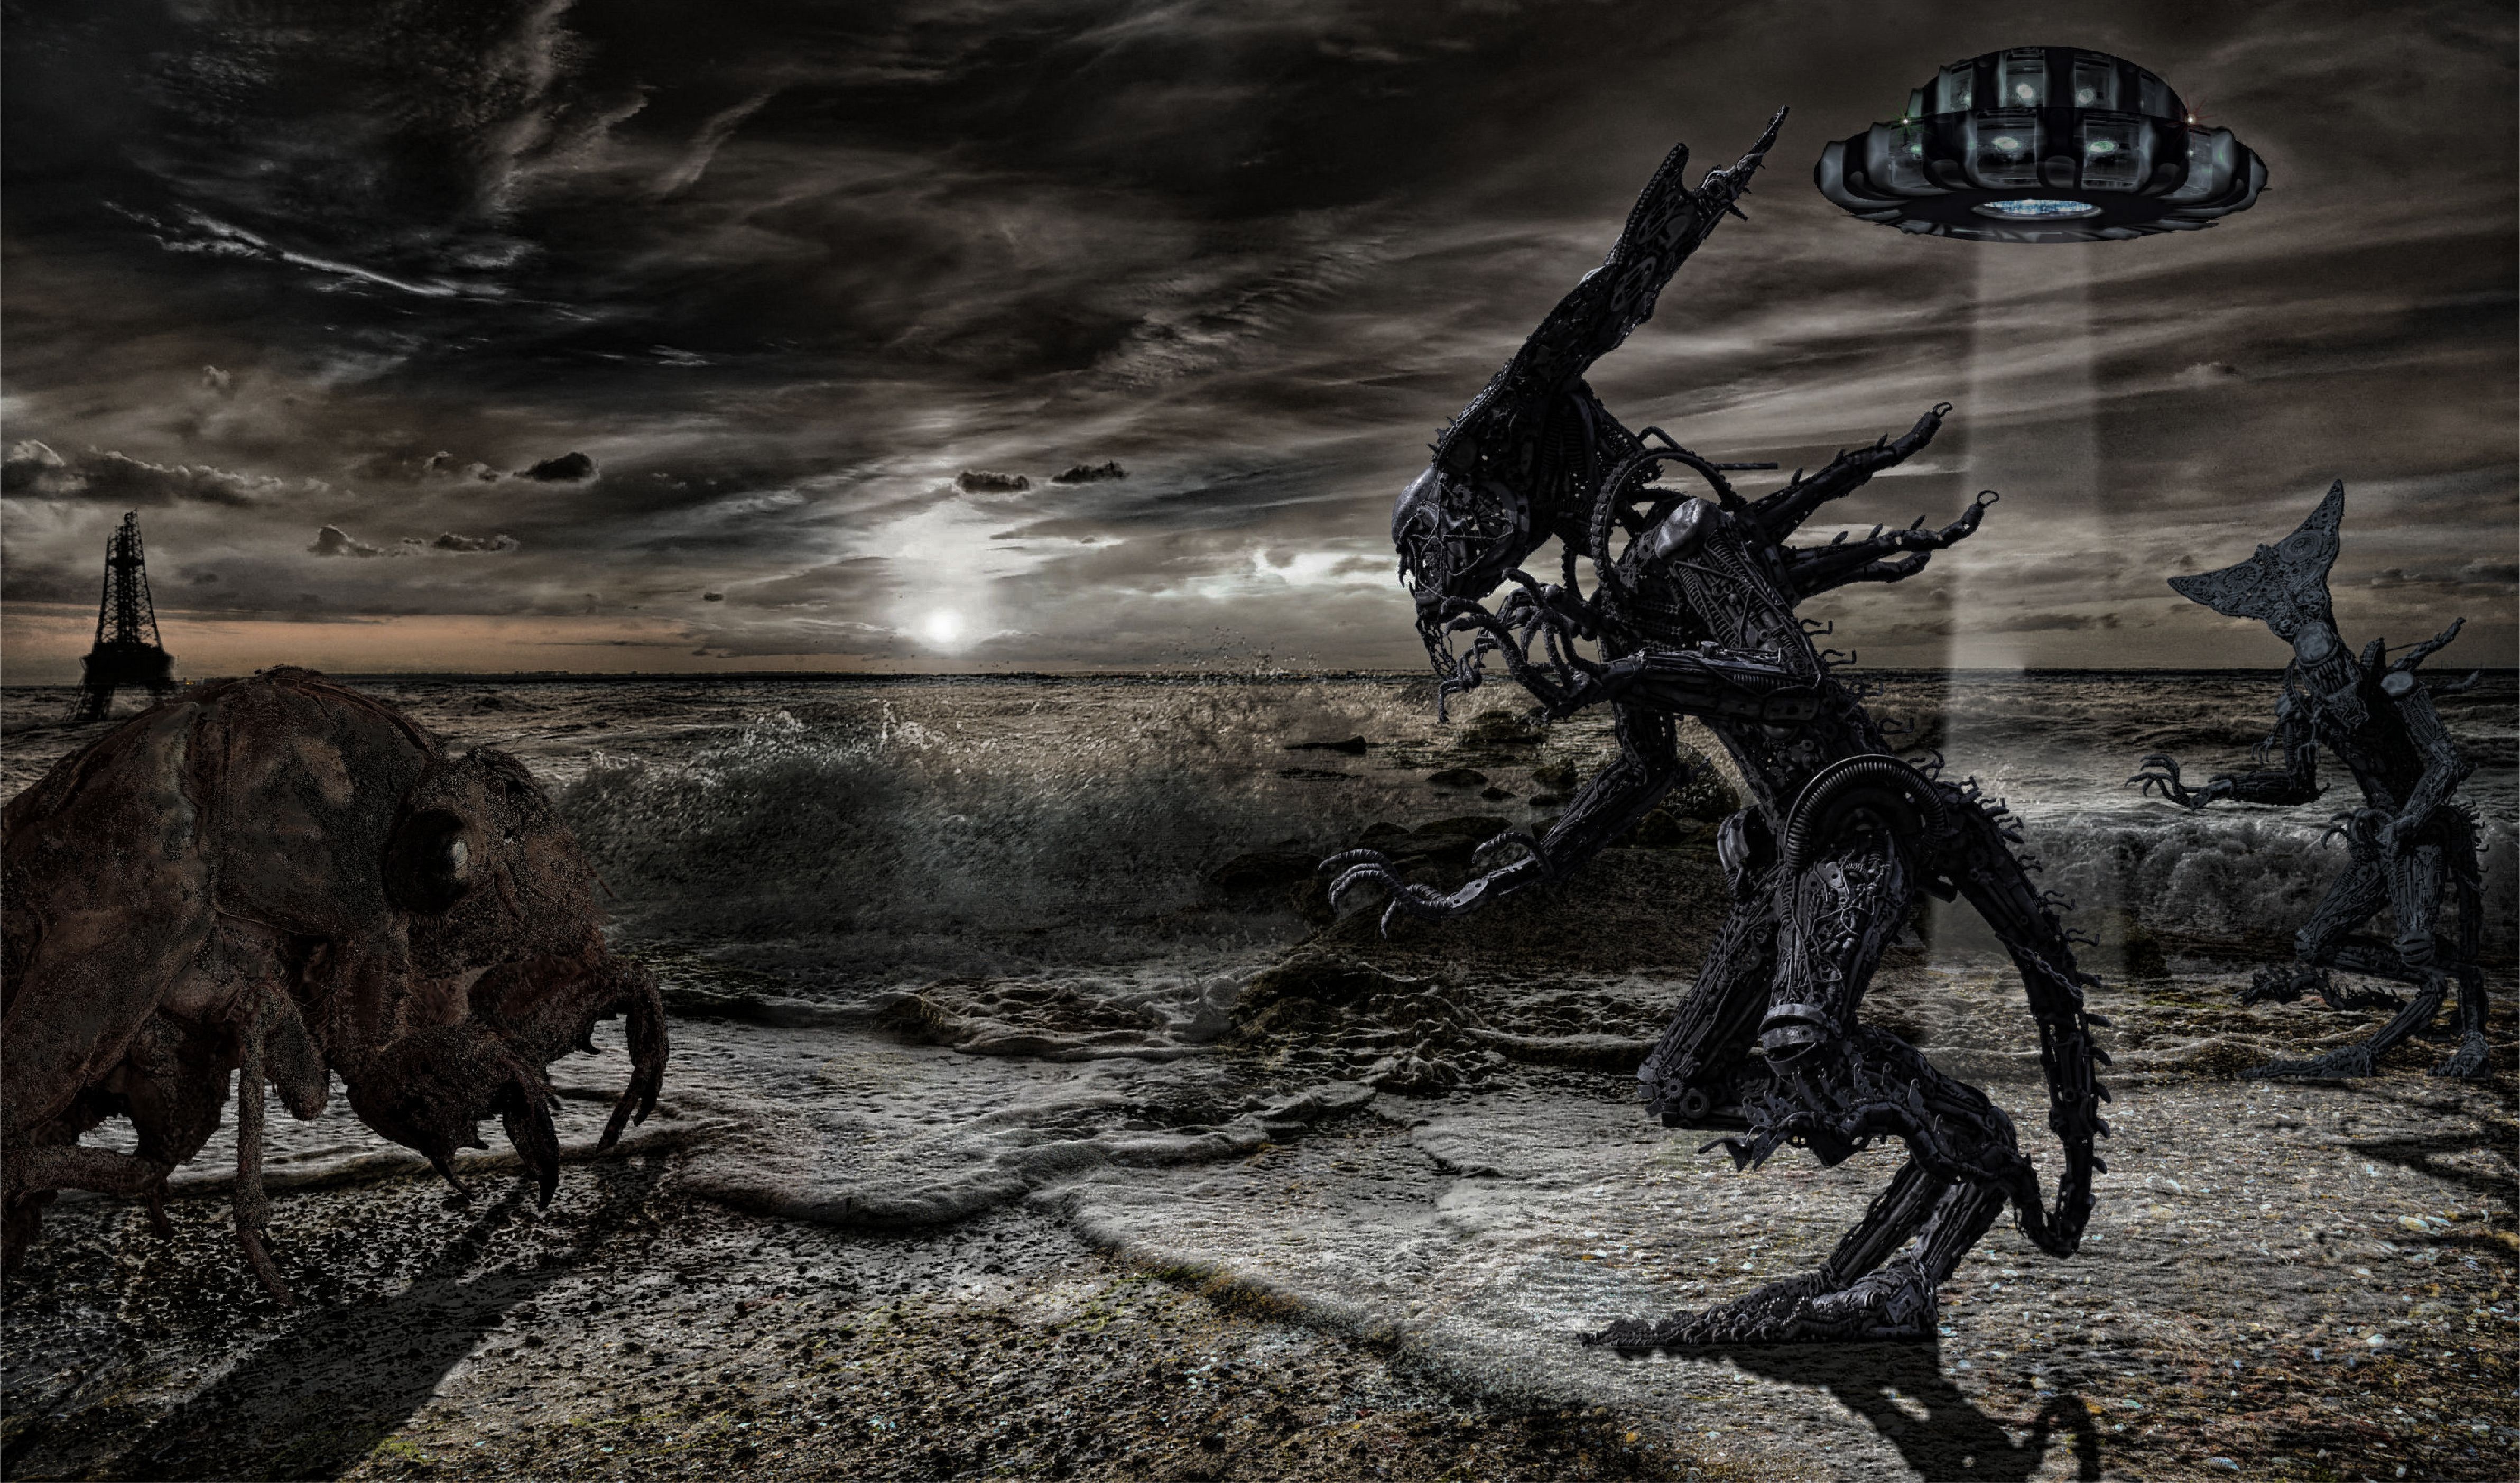
darkness, futuristic, fight, war, future, civilization, weird, robot, evolution, alien, composing, ufo, destruction, fighter, setting, evil, screenshot, mythology, compositing, doomsday, sci fi, climate change, science fiction, invasion, end time, alie, space cruiser, pc game, walpurgisnacht, the youngest day